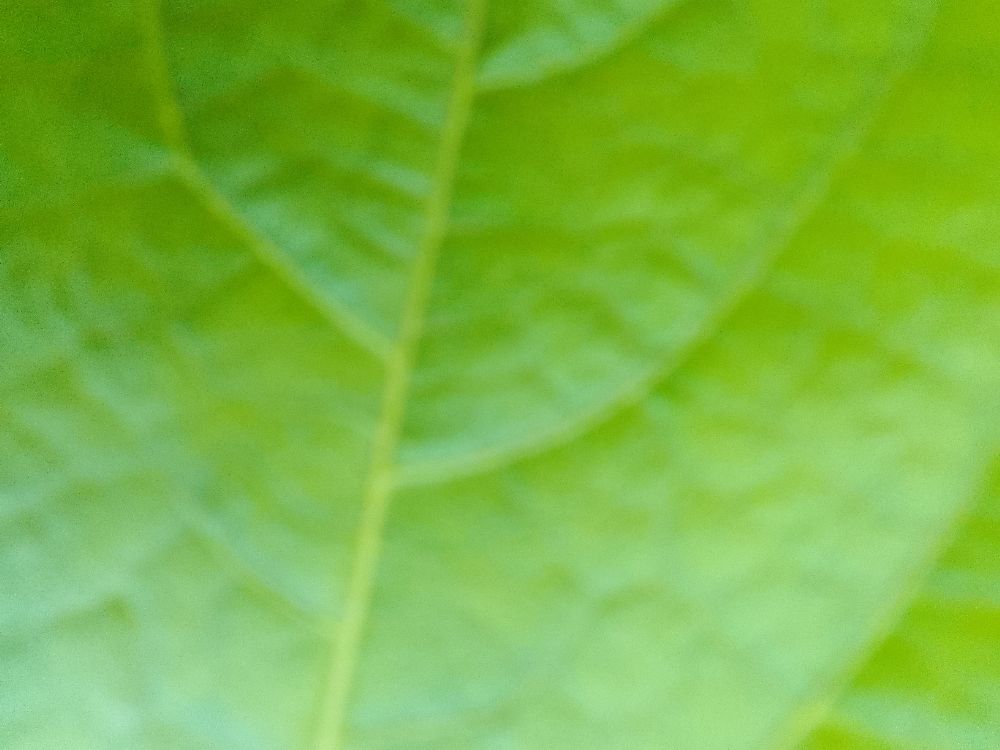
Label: healthy